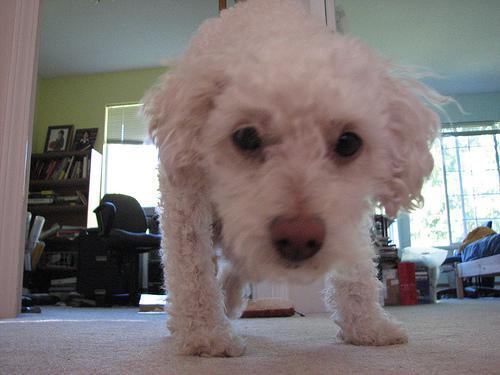
toy_poodle